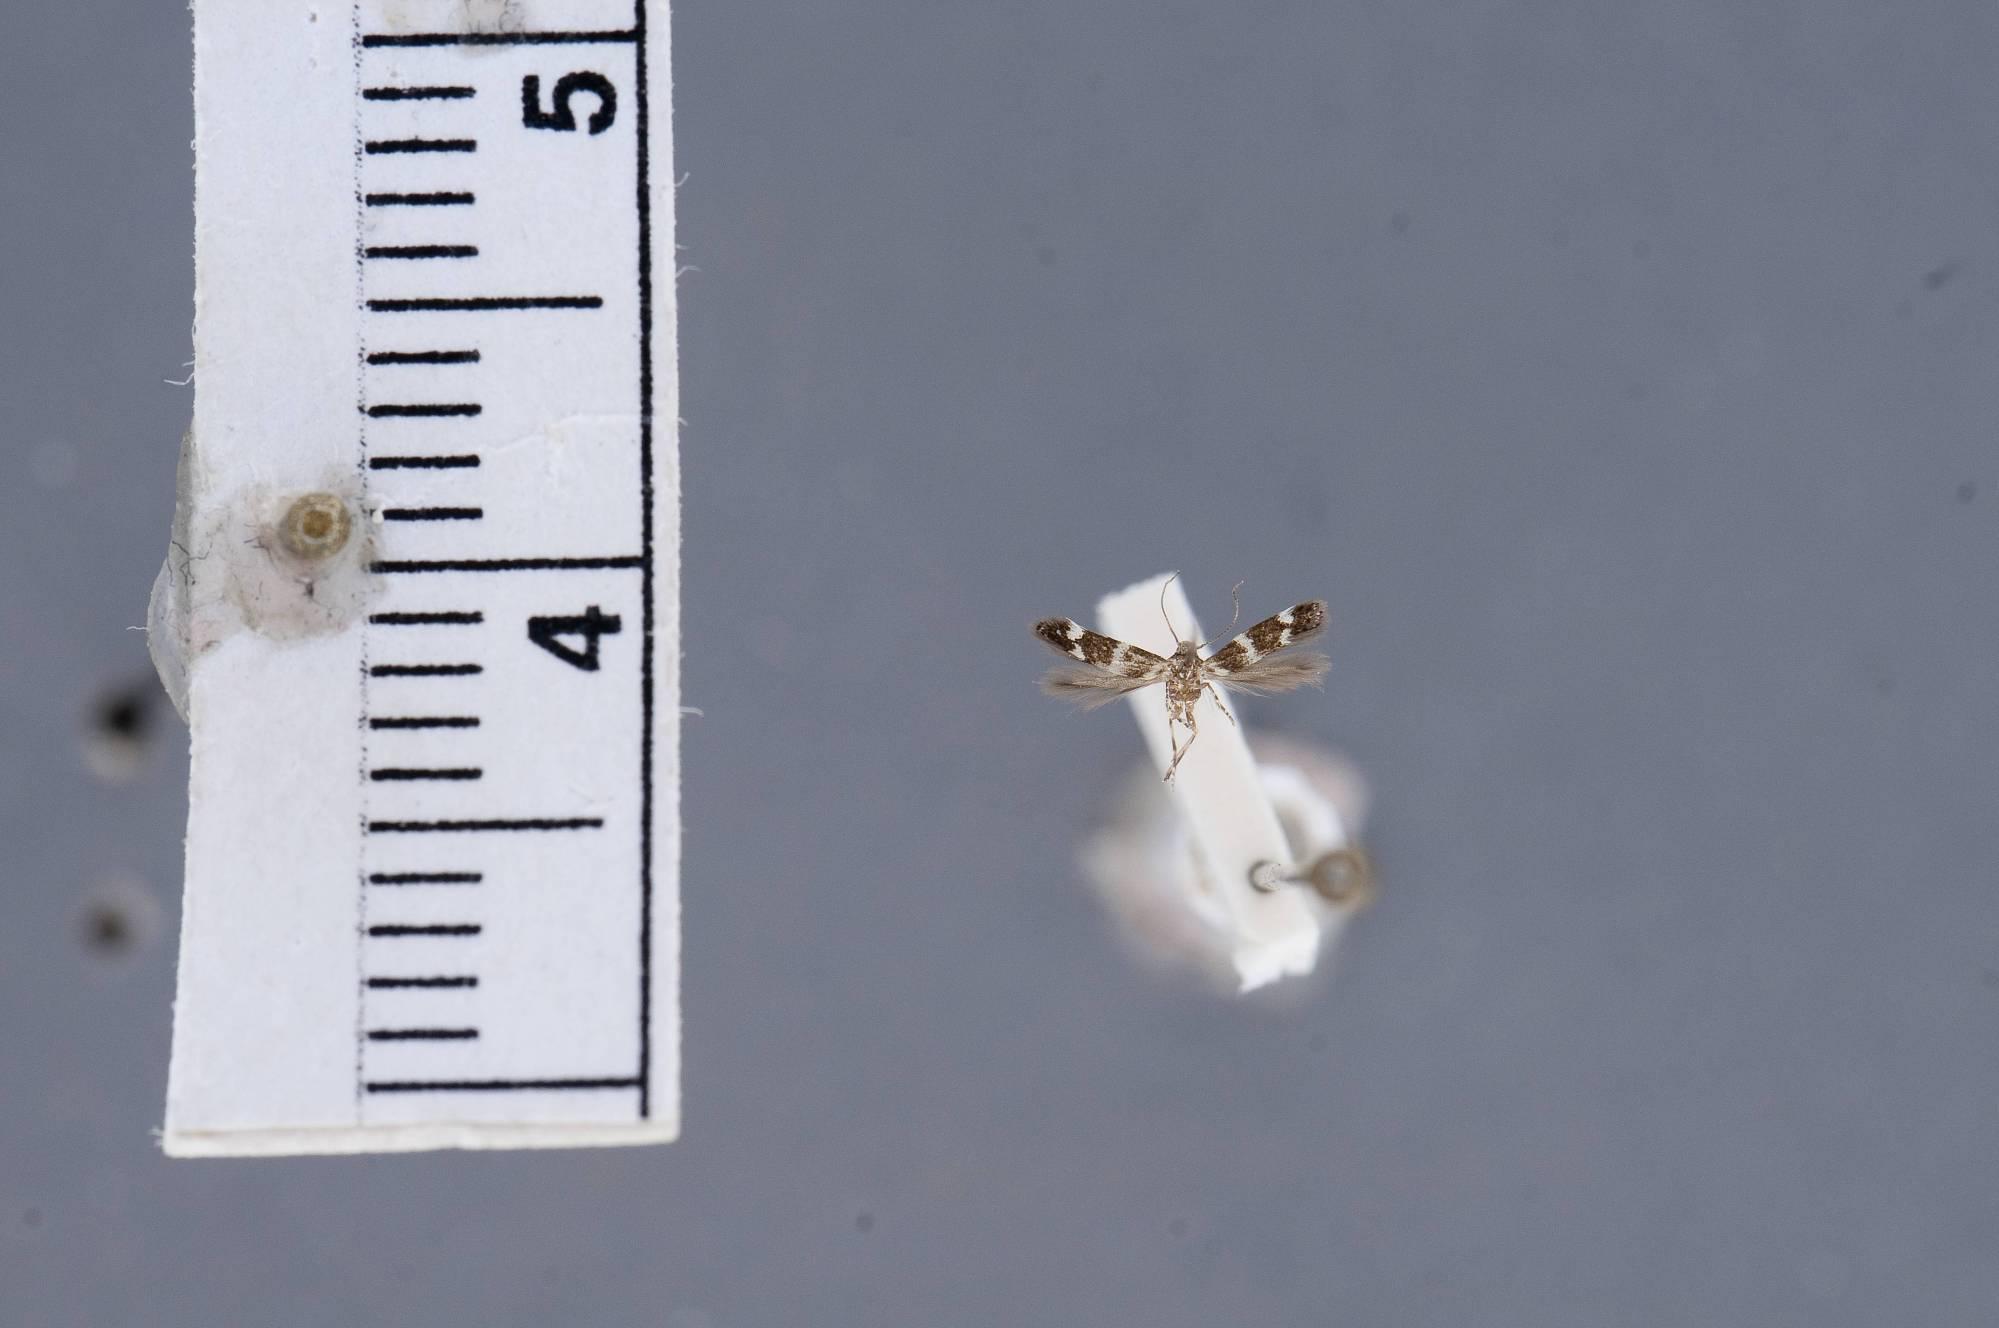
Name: Elachista nienorella
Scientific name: Elachista nienorella Kaila, 1999
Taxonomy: Animalia, Arthropoda, Insecta, Lepidoptera, Glossata, Elachistidae, Elachistinae
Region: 1554
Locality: Madera Canyon, Santa Rita Mountains, Bog Spring Campground, Santa Cruz, Arizona, United States
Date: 10 Jul 1964 to 26 Jul 1964